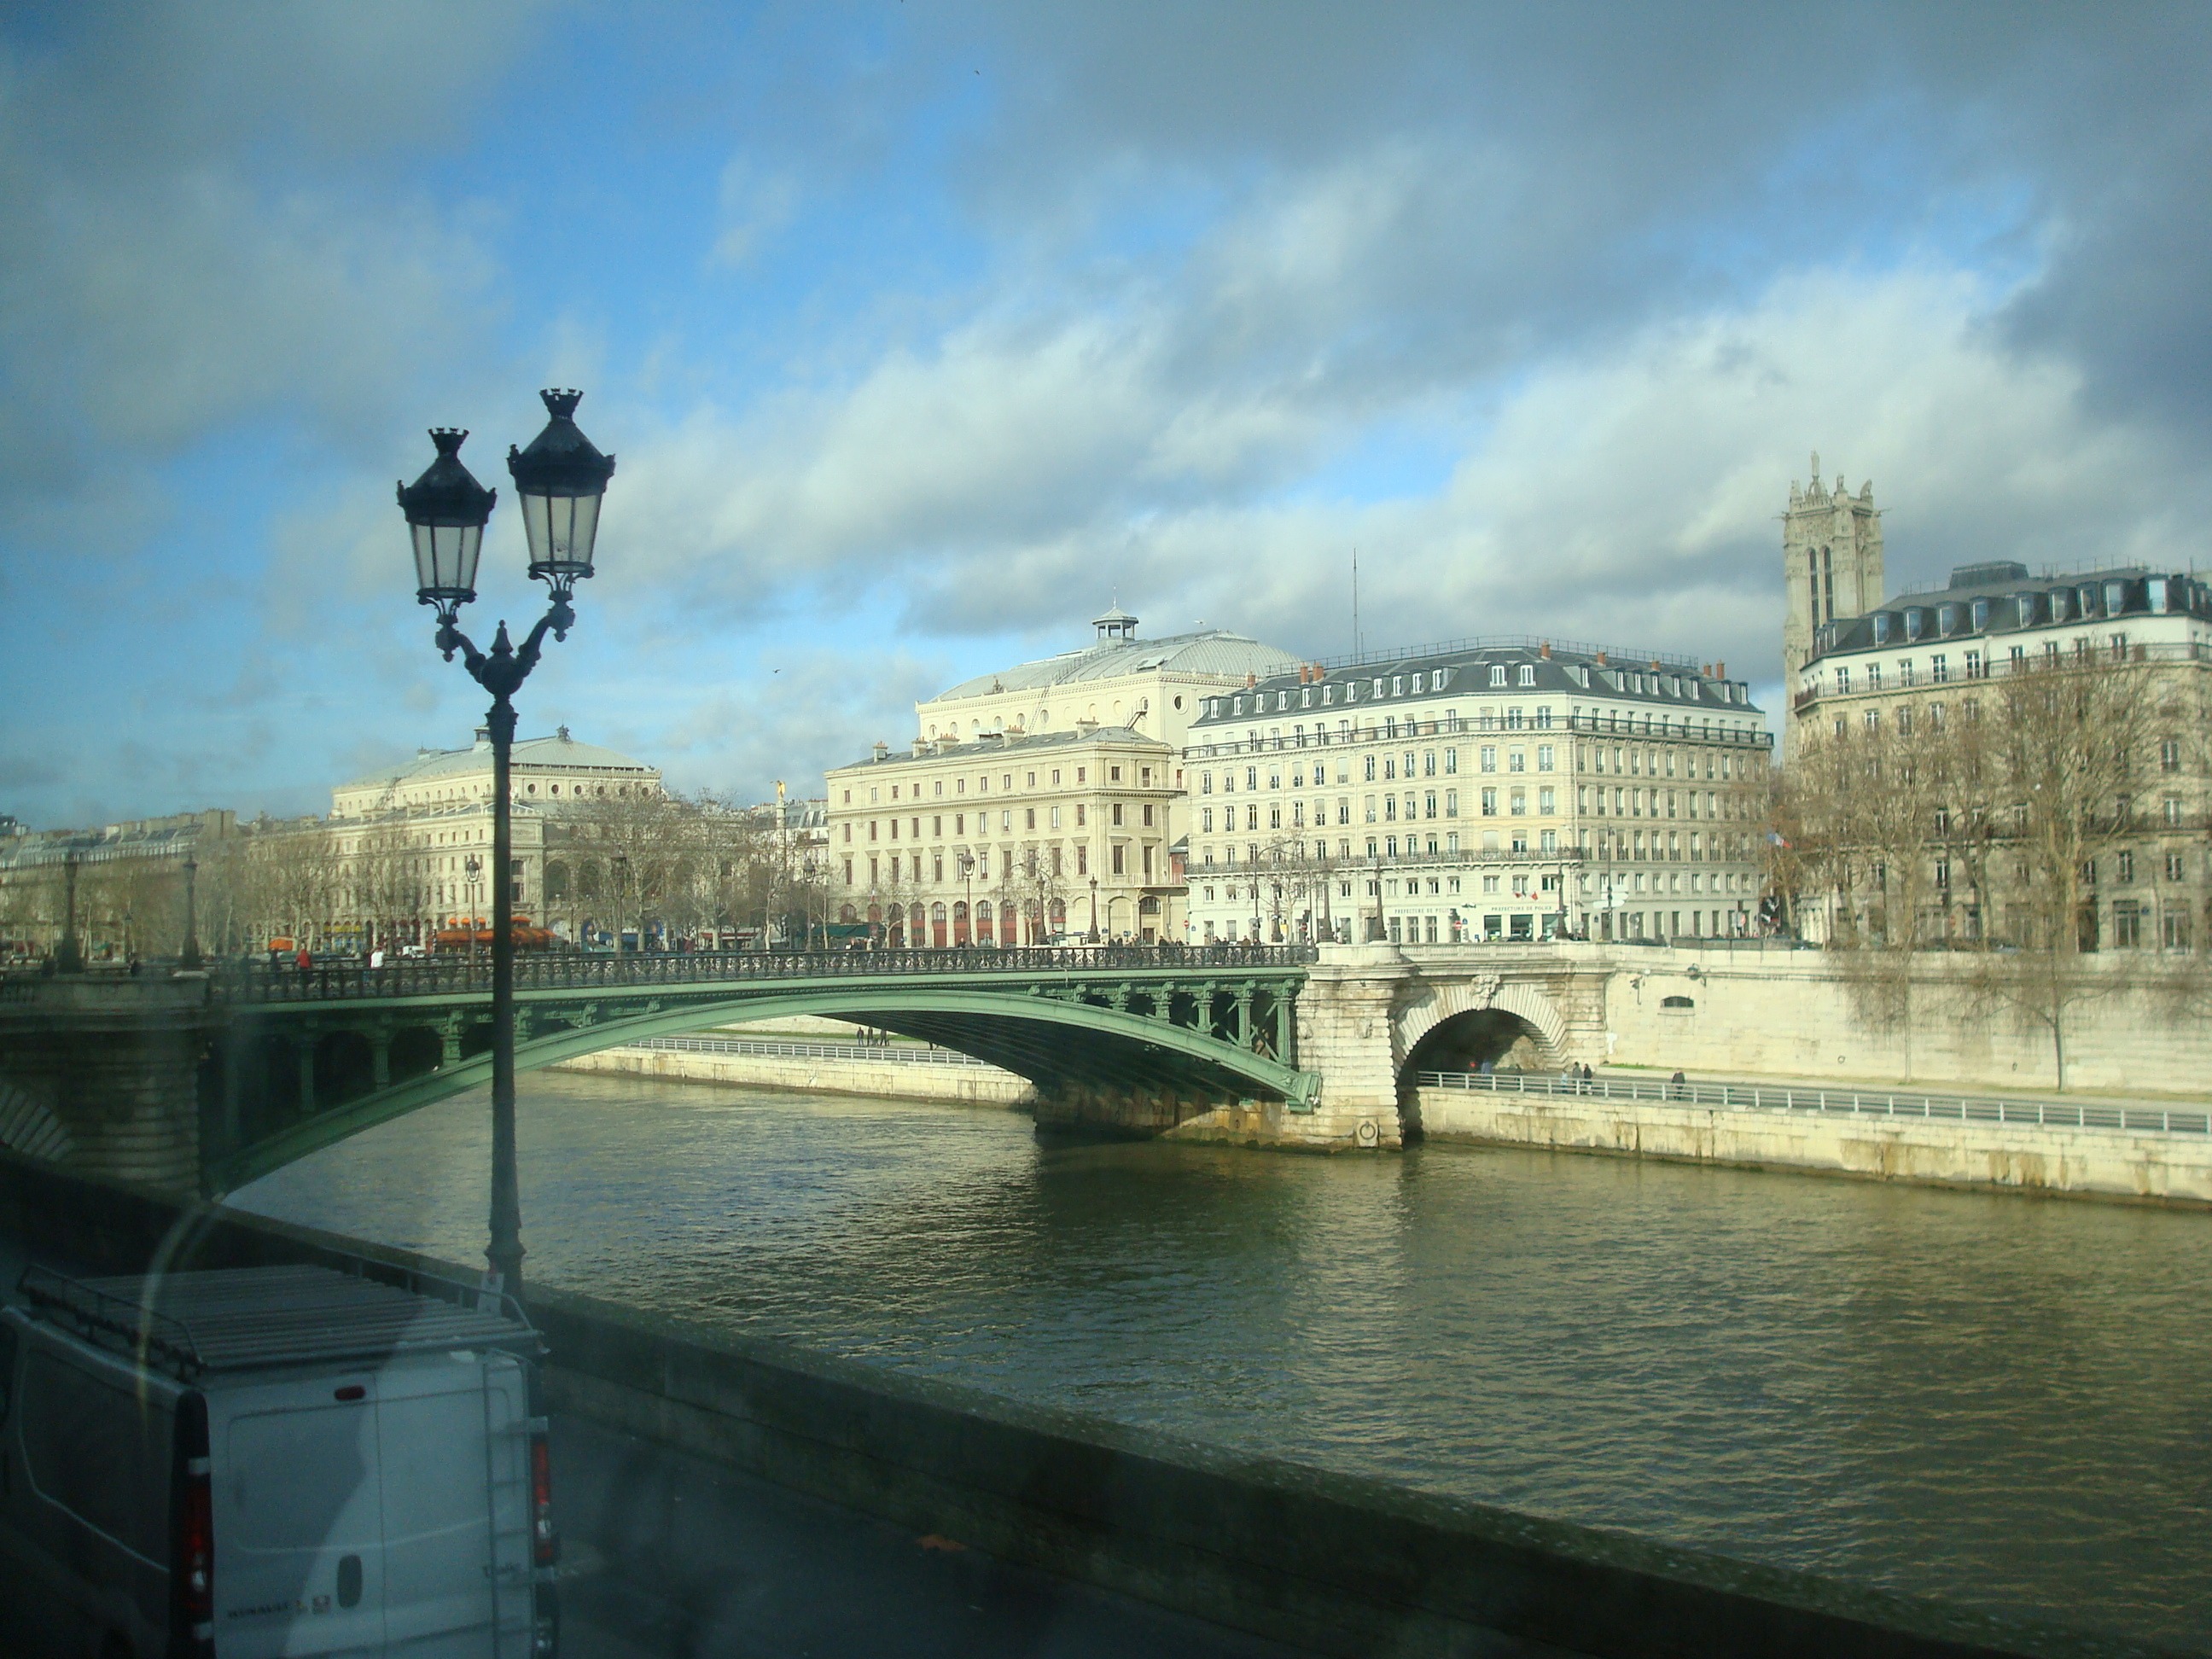
water, nature, cloud, sky, bridge, building, city, paris, river, france, reflection, plaza, waterway, eiffel, tourist attraction, arch bridge, reflecting pool, seine river, arquitetuta, fixed link, entardercer